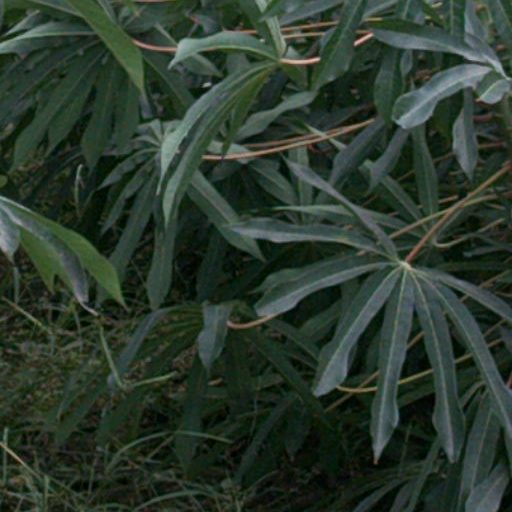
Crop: cassava